Holocaust survivors

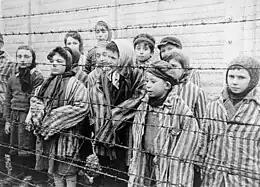
Children at Auschwitz concentration camp at the time of its liberation by Soviet forces

The term "Holocaust survivor" applies to Jews who lived through the mass exterminations which were carried out by the Nazis. However, the term can also be applied to those who did not come under the direct control of the Nazi regime in Germany or occupied Europe, but were substantially affected by it, such as Jews who fled Germany or their homelands in order to escape the Nazis, and never lived in a Nazi-controlled country after Adolf Hitler came to power but lived in it before the Nazis put the "Final Solution" into effect, or others who were not persecuted by the Nazis themselves, but were persecuted by their allies or collaborators both in Nazi satellite countries and occupied countries.